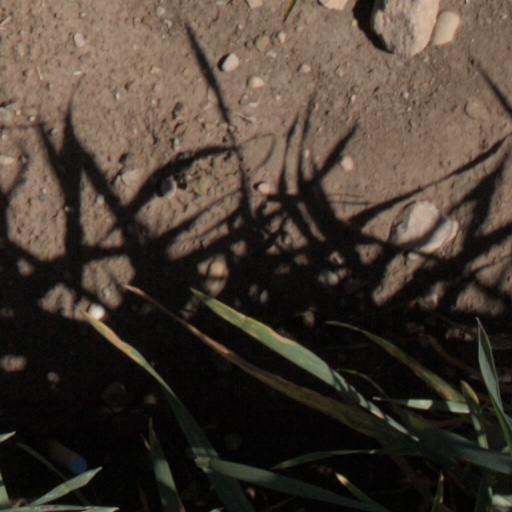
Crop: wheat